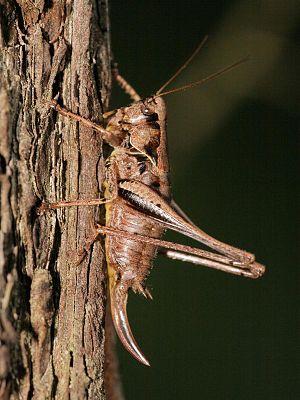
Ensifera est un sous-ordre d'insectes de l'ordre des orthoptères, l'autre sous-ordre étant celui des Caelifera.